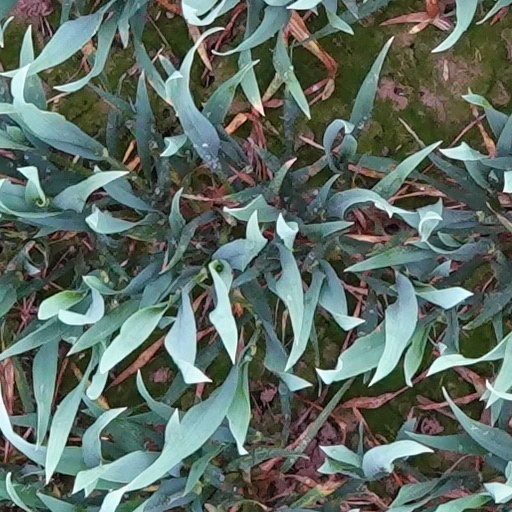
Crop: wheat